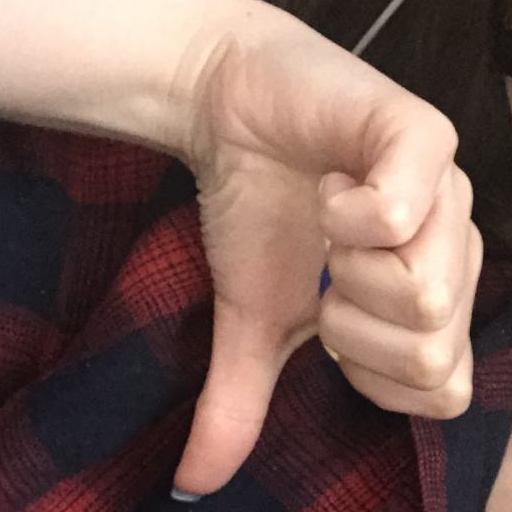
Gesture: dislike